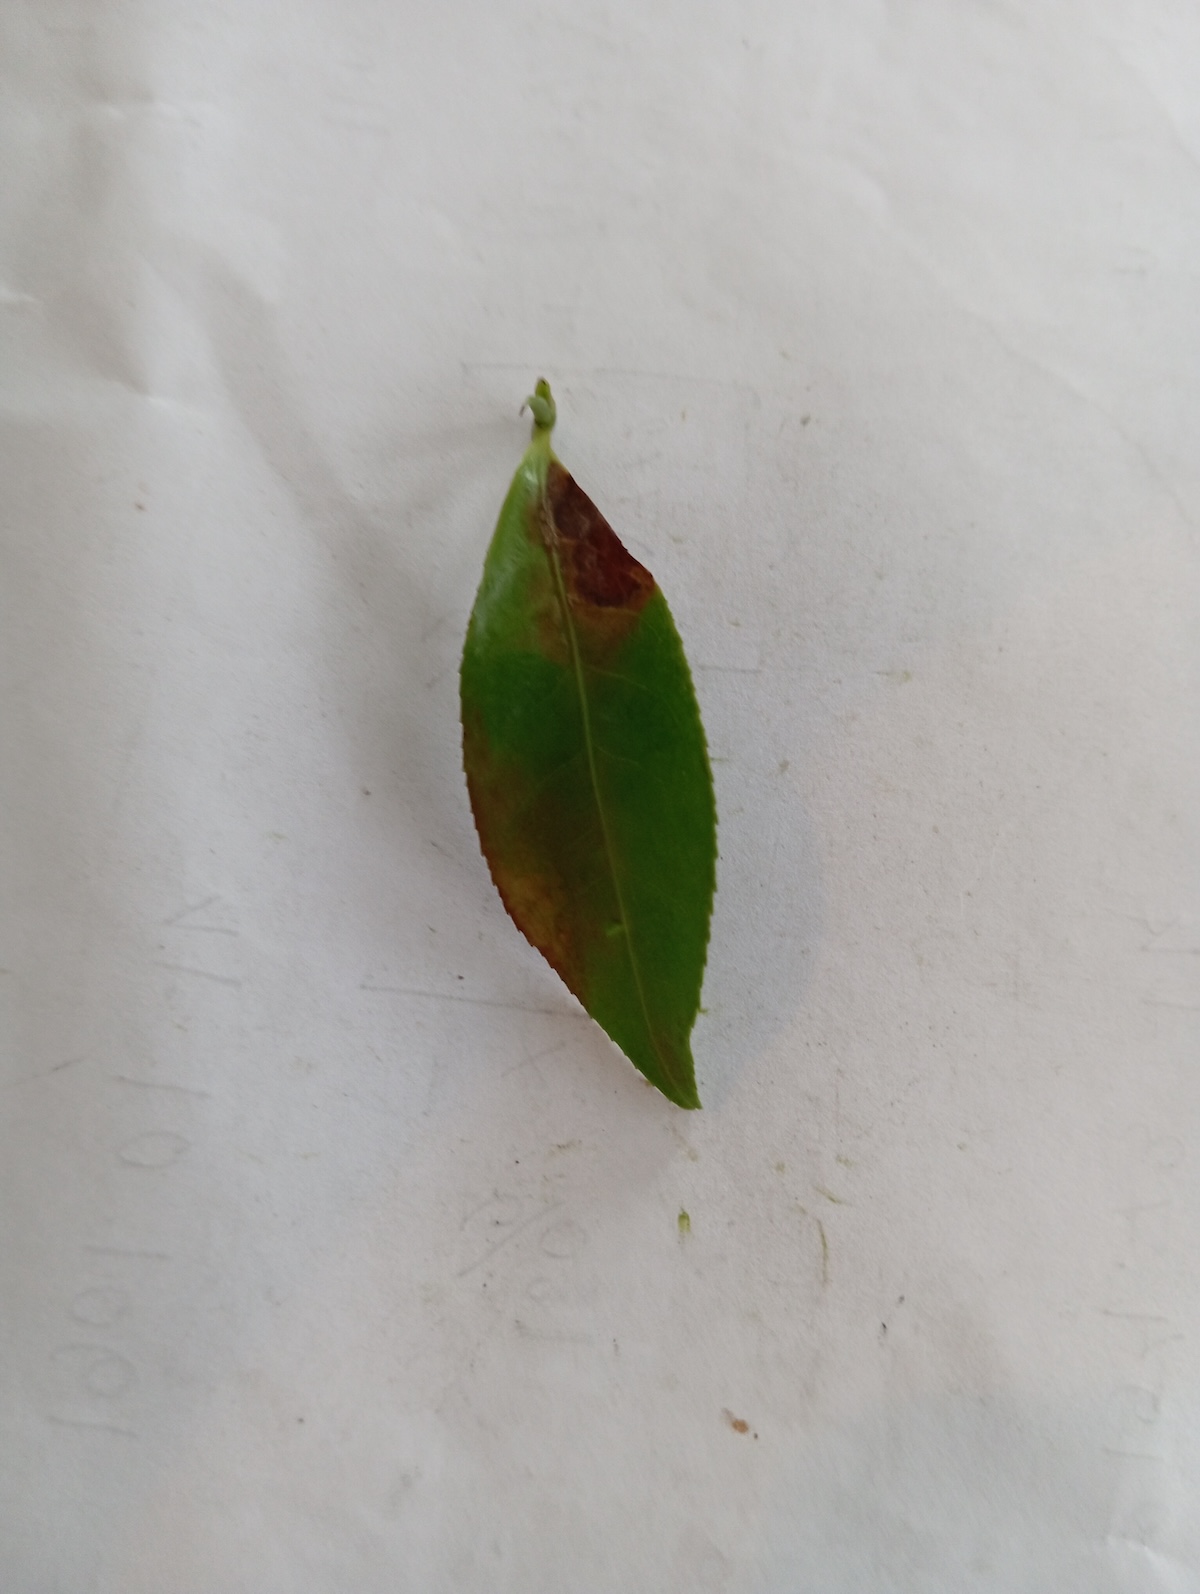
Label: Red spider